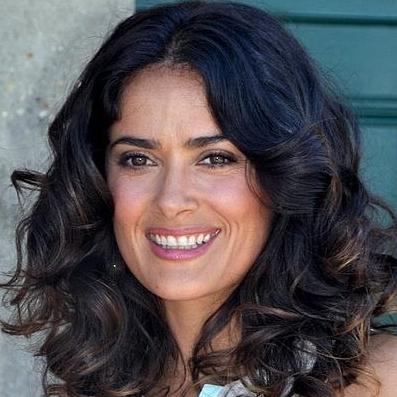
Age: 45